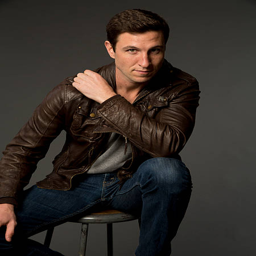
actor is photographed at festival .